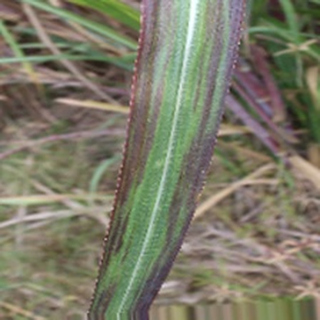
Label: sugarcane_bacterial_blight